University of Waterloo Faculty of Engineering

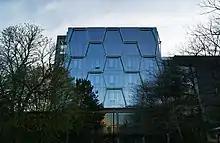
The Mike and Ophelia Lazaridis Quantum-Nano Centre

Nanotechnology engineering at the University of Waterloo is administrated by the department of chemical engineering as well as the department of electrical and computer engineering. Founded in 2005, it is Canada's first accredited undergraduate nanotechnology engineering program and the only program of its type in North America. Graduates work in many different fields such as nano-engineered materials, nano-electronics, nano-biosystems, and nano-instruments. Built in 2012, the $160-million, 285,000-square-foot Mike & Ophelia Lazaridis Quantum-Nano Centre, (also known as Quantum Nano Centre, or simply QNC), is home to this engineering program. The QNC is composed of two main buildings designated for the Waterloo Institute for Quantum Computing (IQC) and Waterloo Institute for Nanotechnology (WIN) and it includes classrooms for instructional teaching and laboratories for research and development. The facilities operate with control for vibration, humidity, electromagnetic radiation, and temperature. Cleanroom facilities are constructed upon a separate building foundation to keep vibrations at less than a micron. There were 509 nanotechnology engineering undergraduate students attending in fall 2021.